Semliya

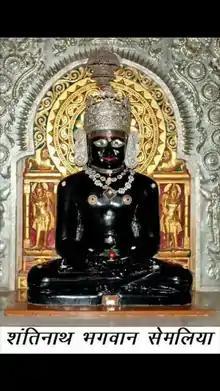

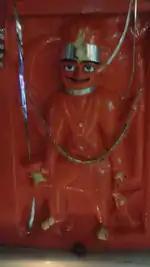
Idol of Adhishtayak Dev now worshipped as Bheruji

Shri Semliyaji is the temple of 16th Jain Tirthankar Shantinath. It is one of five most ancient pilgrimages of Malwa: Semliyaji, Bhopawar, Maksi, Mandav, and Vai Parshwanath.